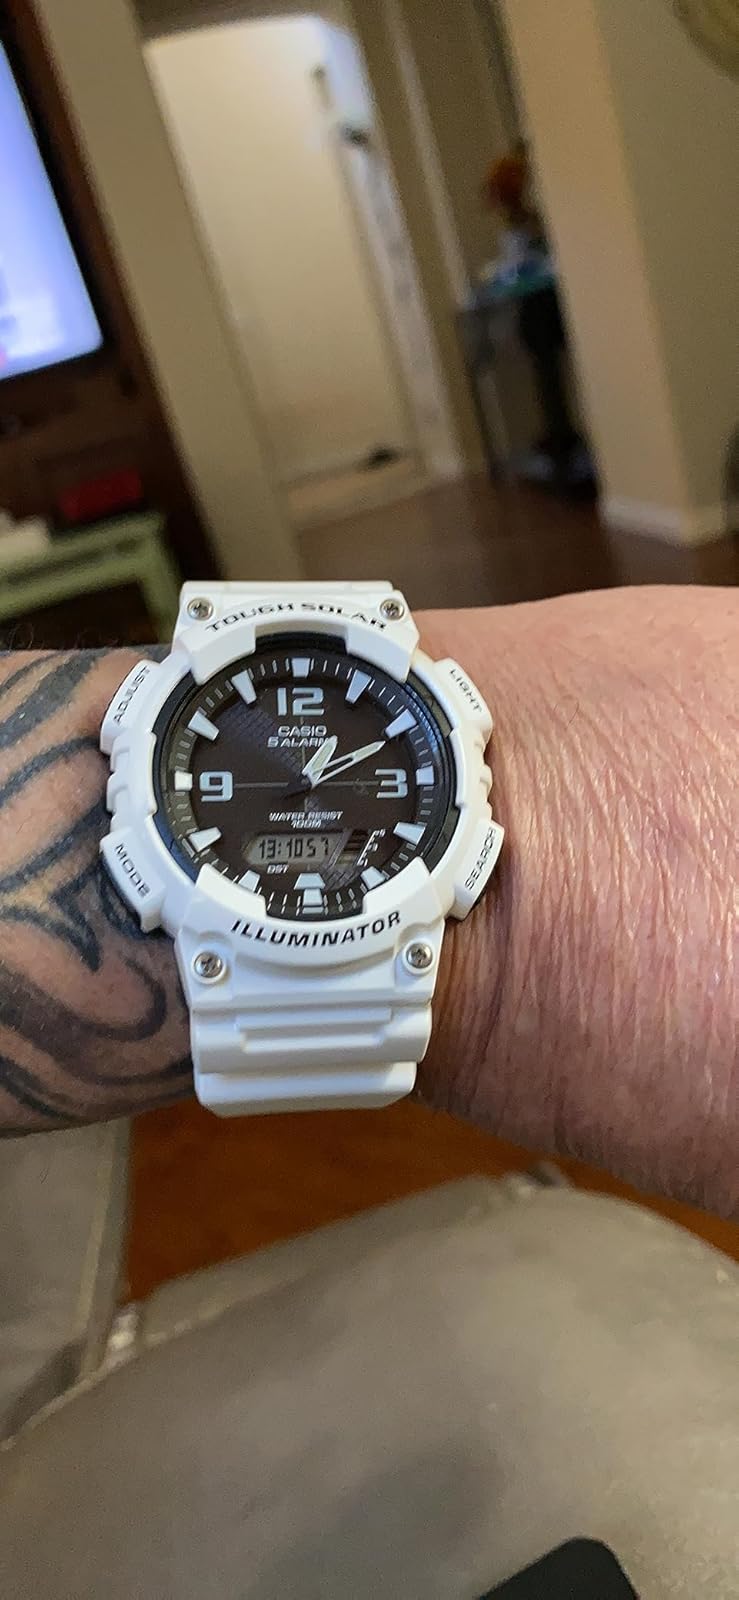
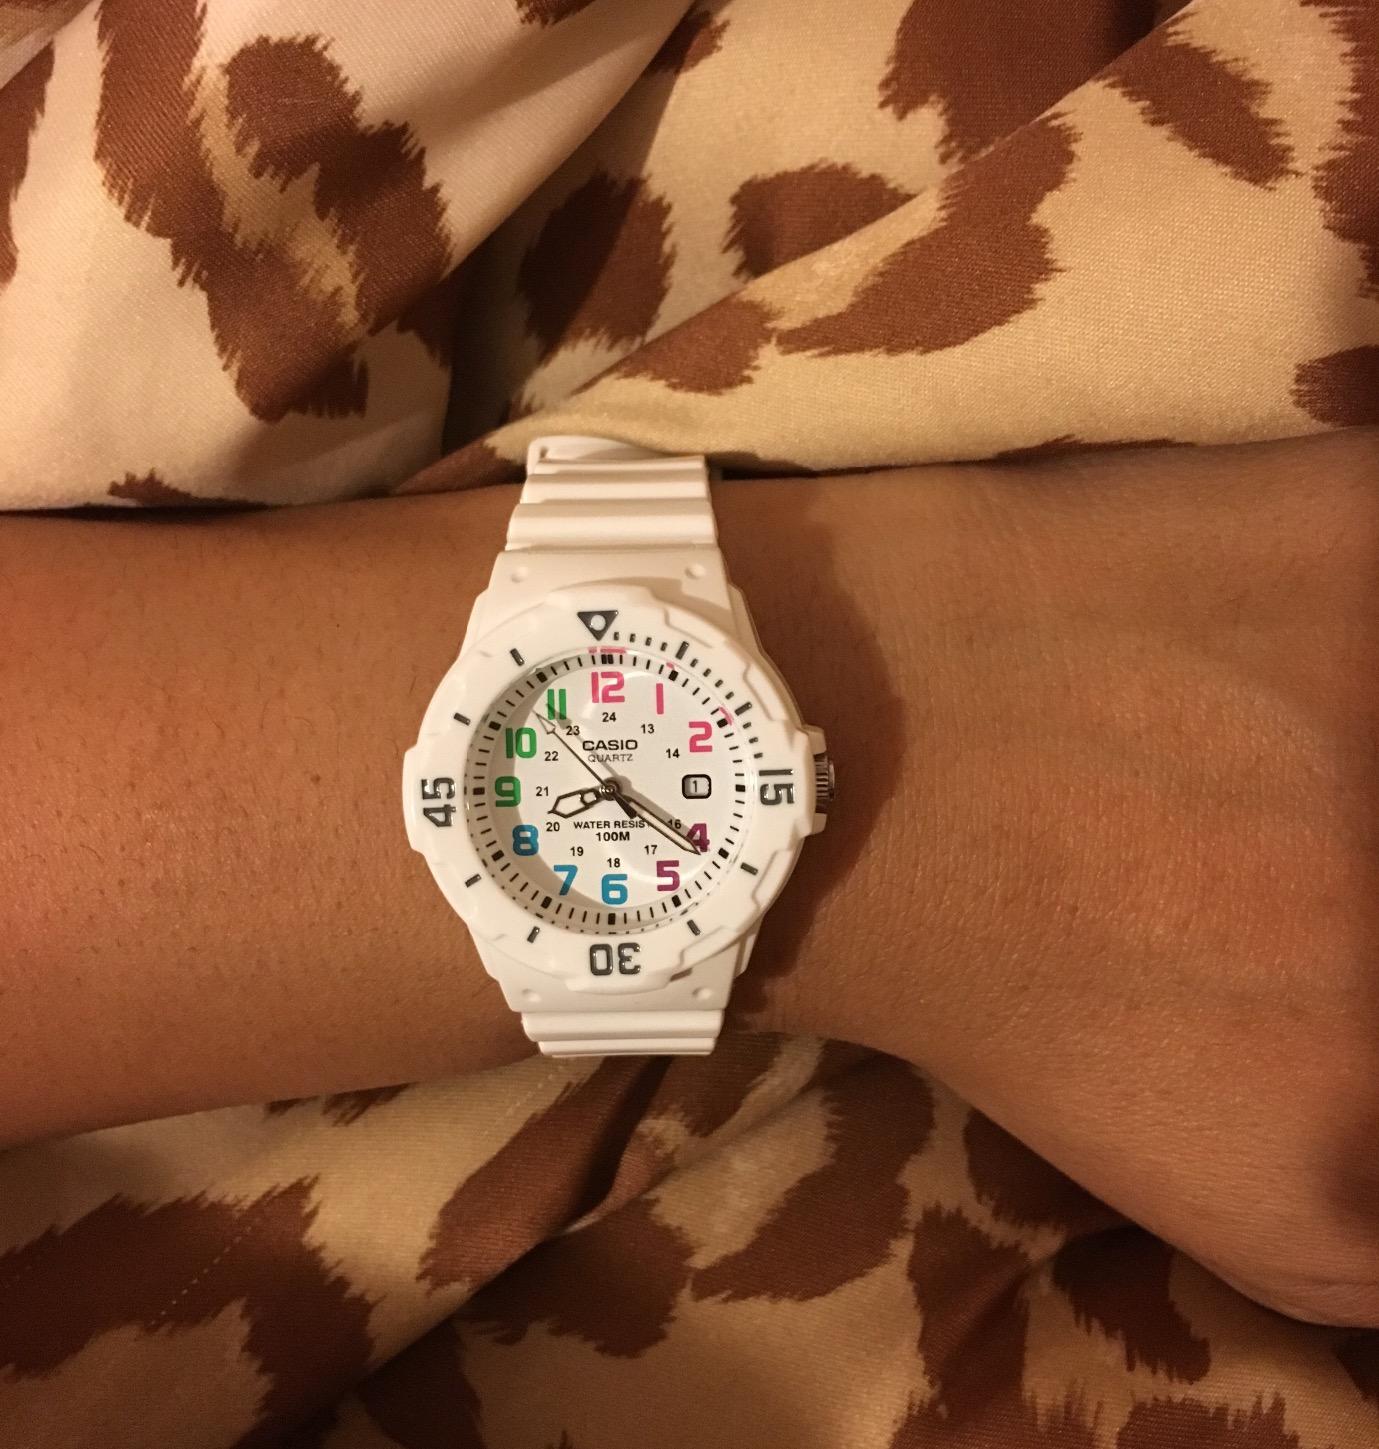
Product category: accessories_watch
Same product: no